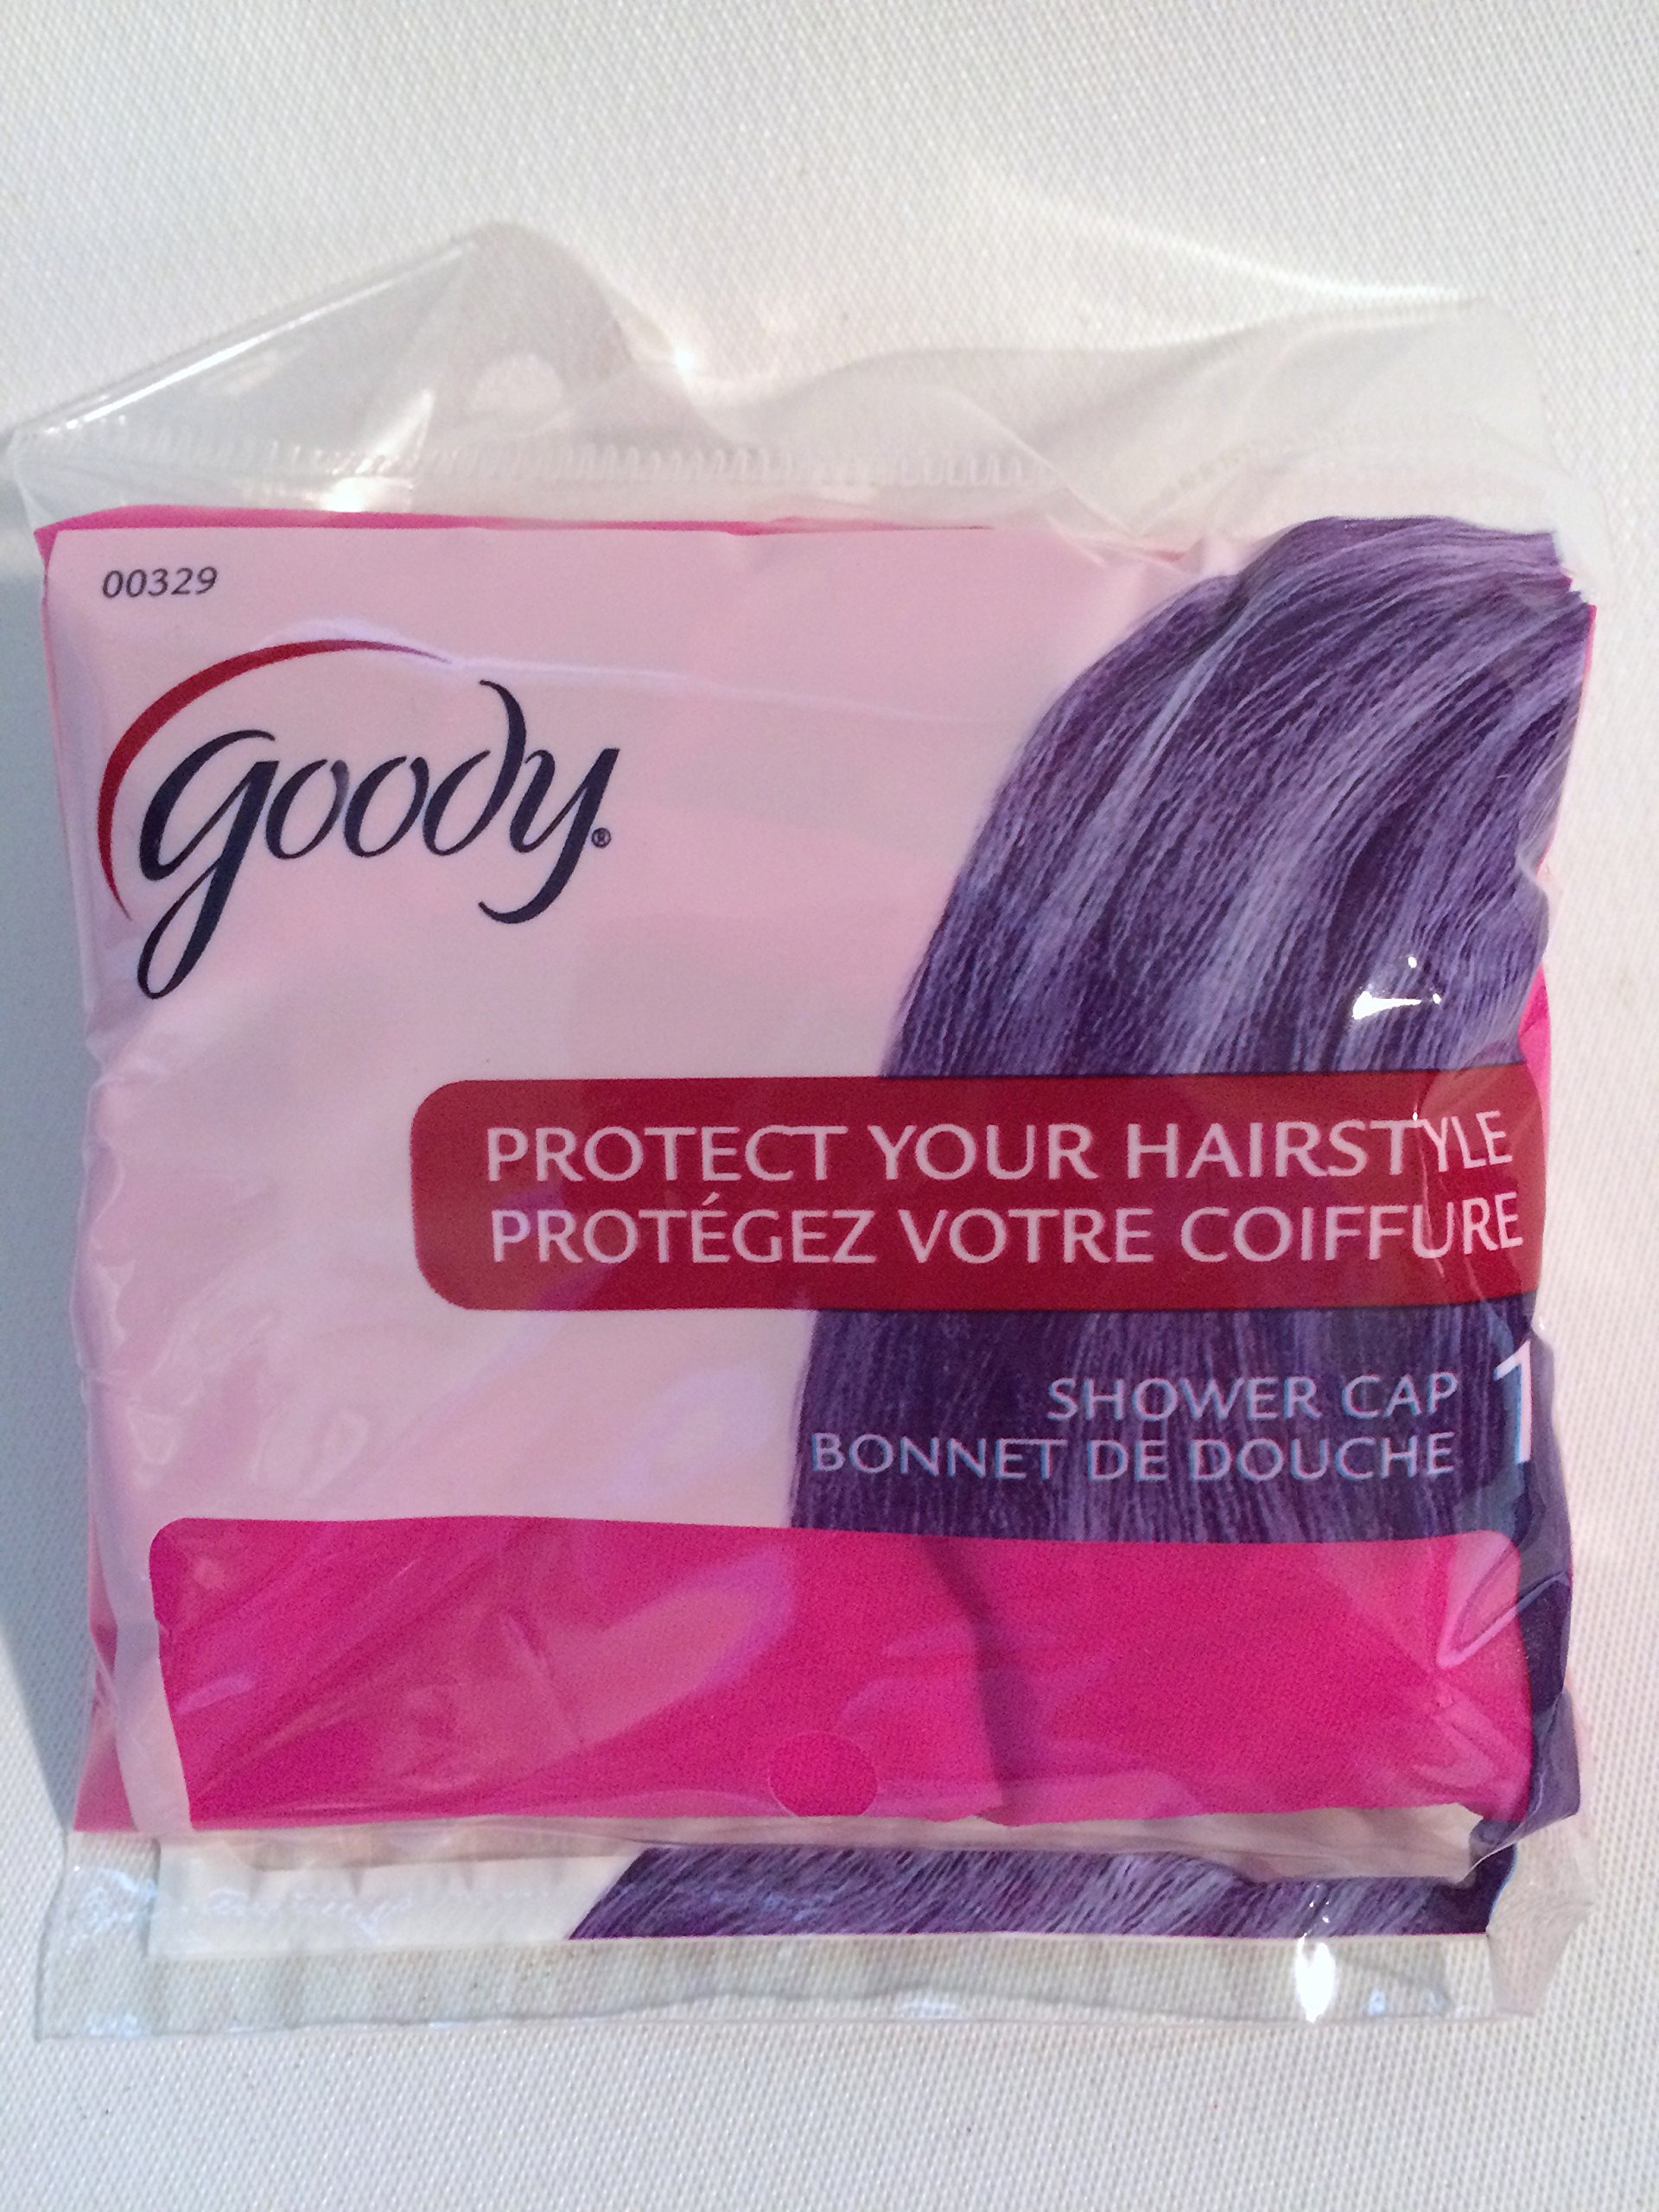
Item Name: Goody Shower Cap - 1 Pk.
Product Description: Goody shower cap 1 pack
Value: 1.0
Unit: Count

Price: 7.28